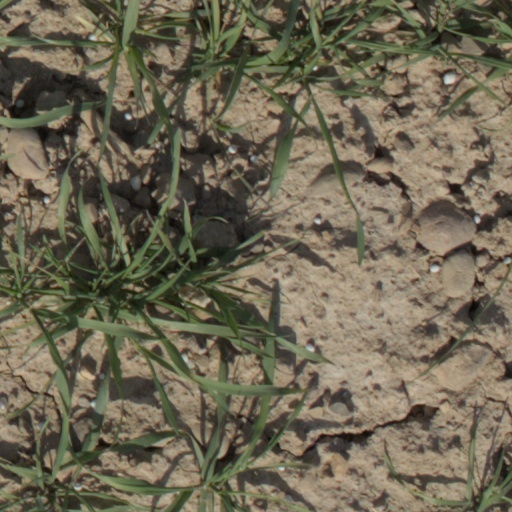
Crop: wheat